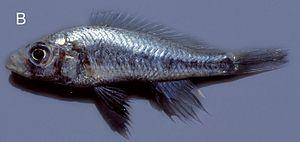
Haplochromis est un genre regroupant de nombreuses espèces de poissons de la famille des cichlidés. Bon nombre de ces espèces sont endémiques du Lac Victoria, en Afrique orientale. L'introduction de la Perche du Nil en 1954 dans le Lac Victoria a conduit environ 200 espèces d'Haplochromis à l'extinction et de nombreuses autres sont actuellement menacées ou en danger critique d'extinction. Certaines espèces du lac Tanganika et du lac Malawi, autrefois placées dans ce genre, ont été déplacées dans d'autres genres de cichlidés comme Astatotilapia, Pseudocrenilabrus ou Pundamilia.